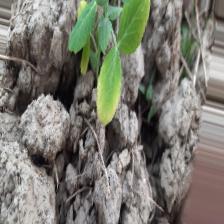
Label: Ascochyta blight